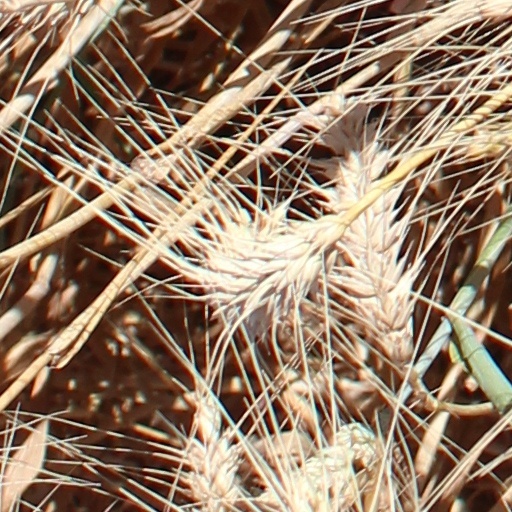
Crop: wheat